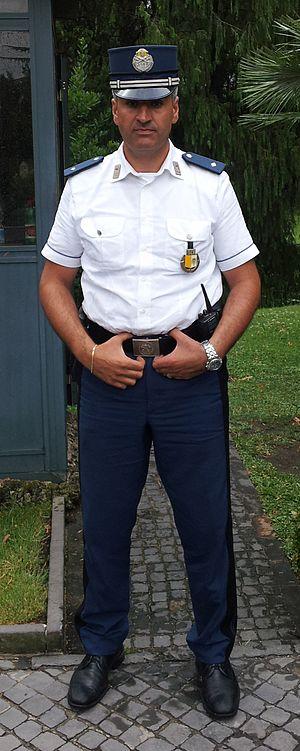
Le Corps de gendarmerie de l'État de la Cité du Vatican est — avec la Garde suisse pontificale — responsable de la sécurité du pape. La gendarmerie assure également la protection de la Cité du Vatican et des bâtiments jouissant de l'extraterritorialité, le maintien de l'ordre public et veille à l'application des lois. Placée sous la tutelle de la Direction des services de sécurité et de protection civile du Gouvernorat de l'État de la Cité du Vatican, elle était composée, en octobre 2012, de 150 hommes, pour un effectif théorique de 197 hommes.